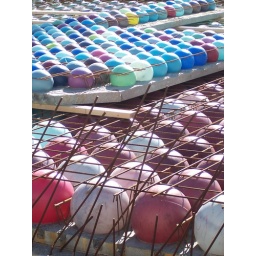
apparently the Icelandic put huge brightly coloured plastic balls in building foundations!